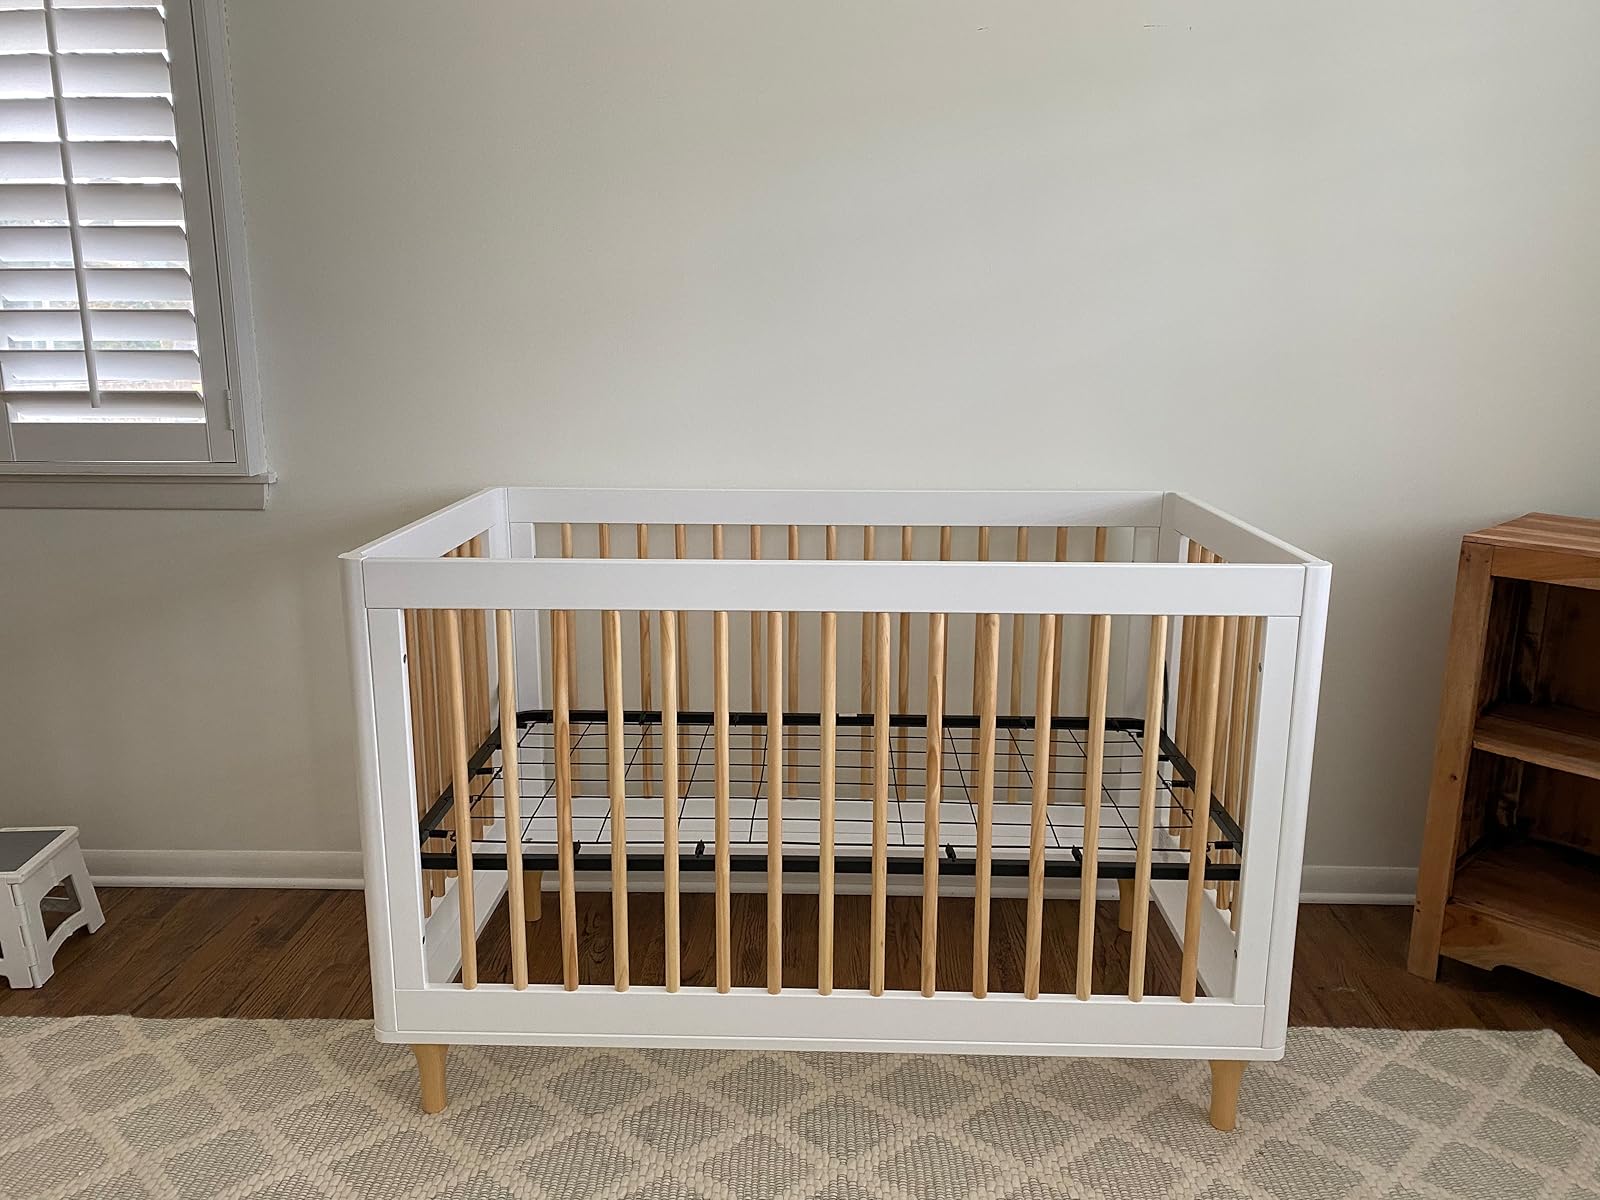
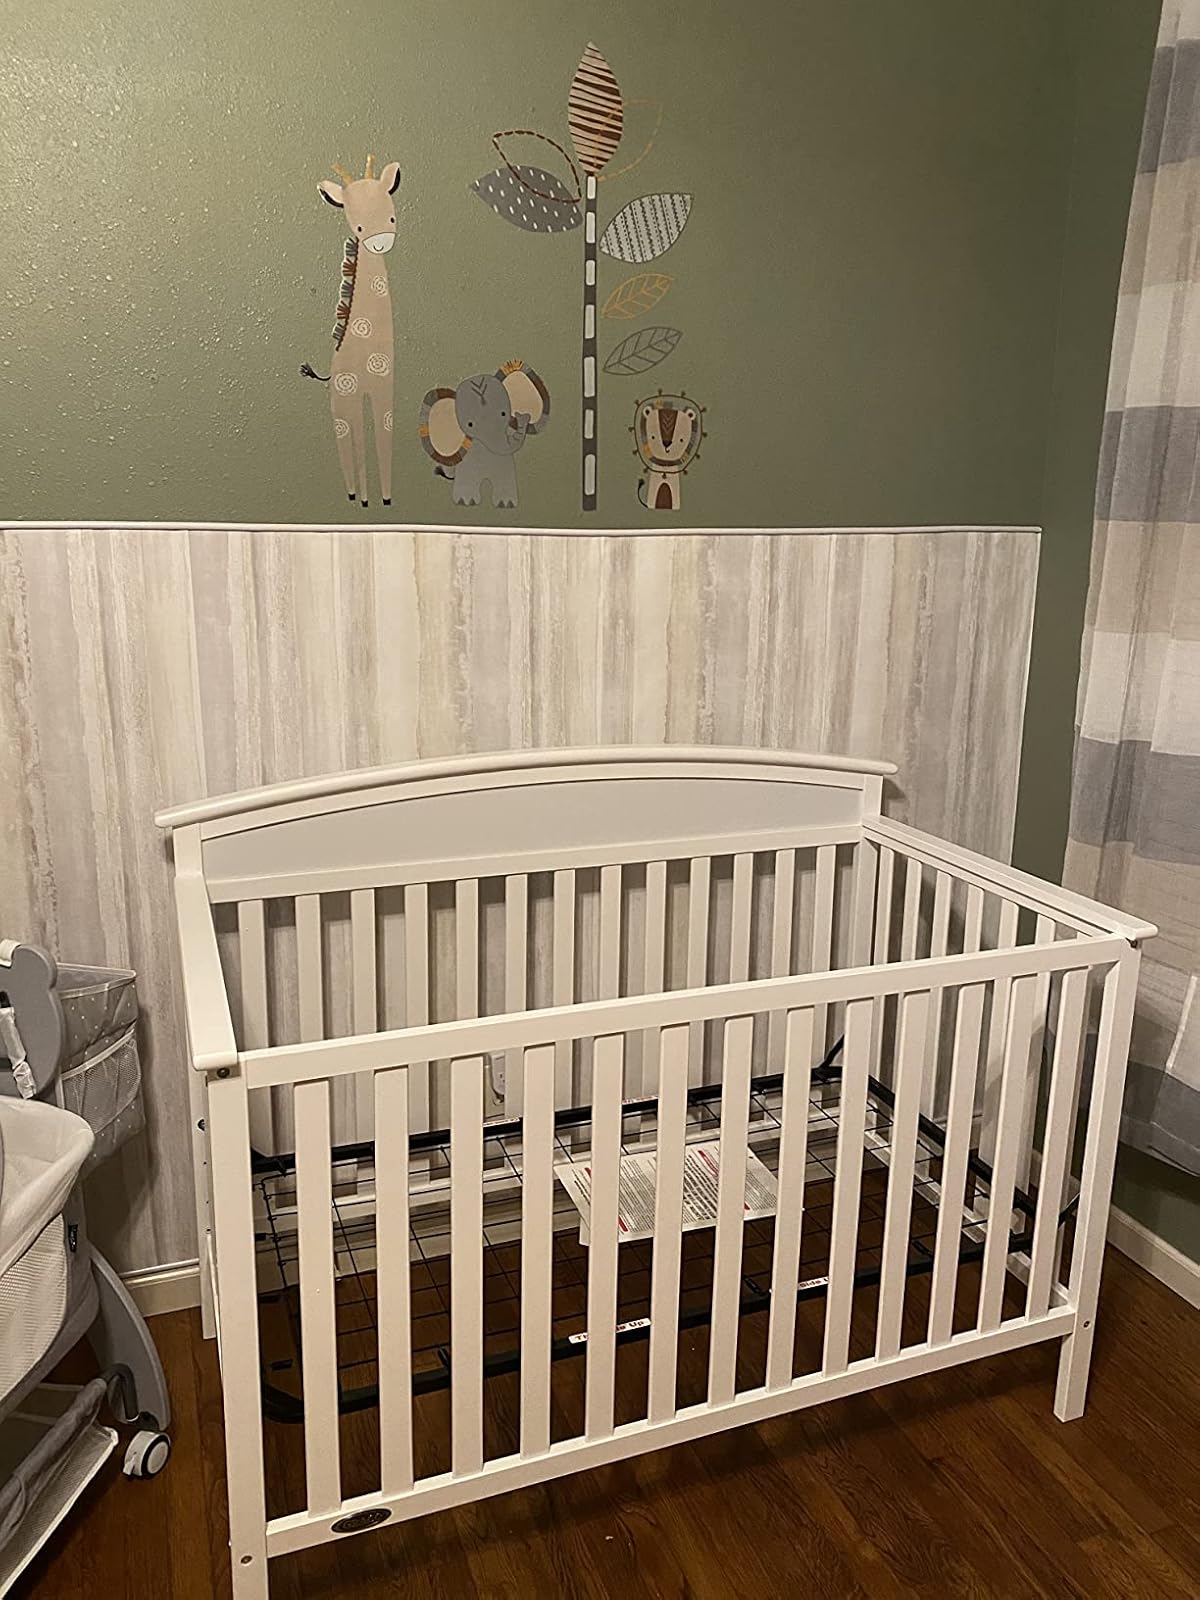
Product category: products_crib
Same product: no